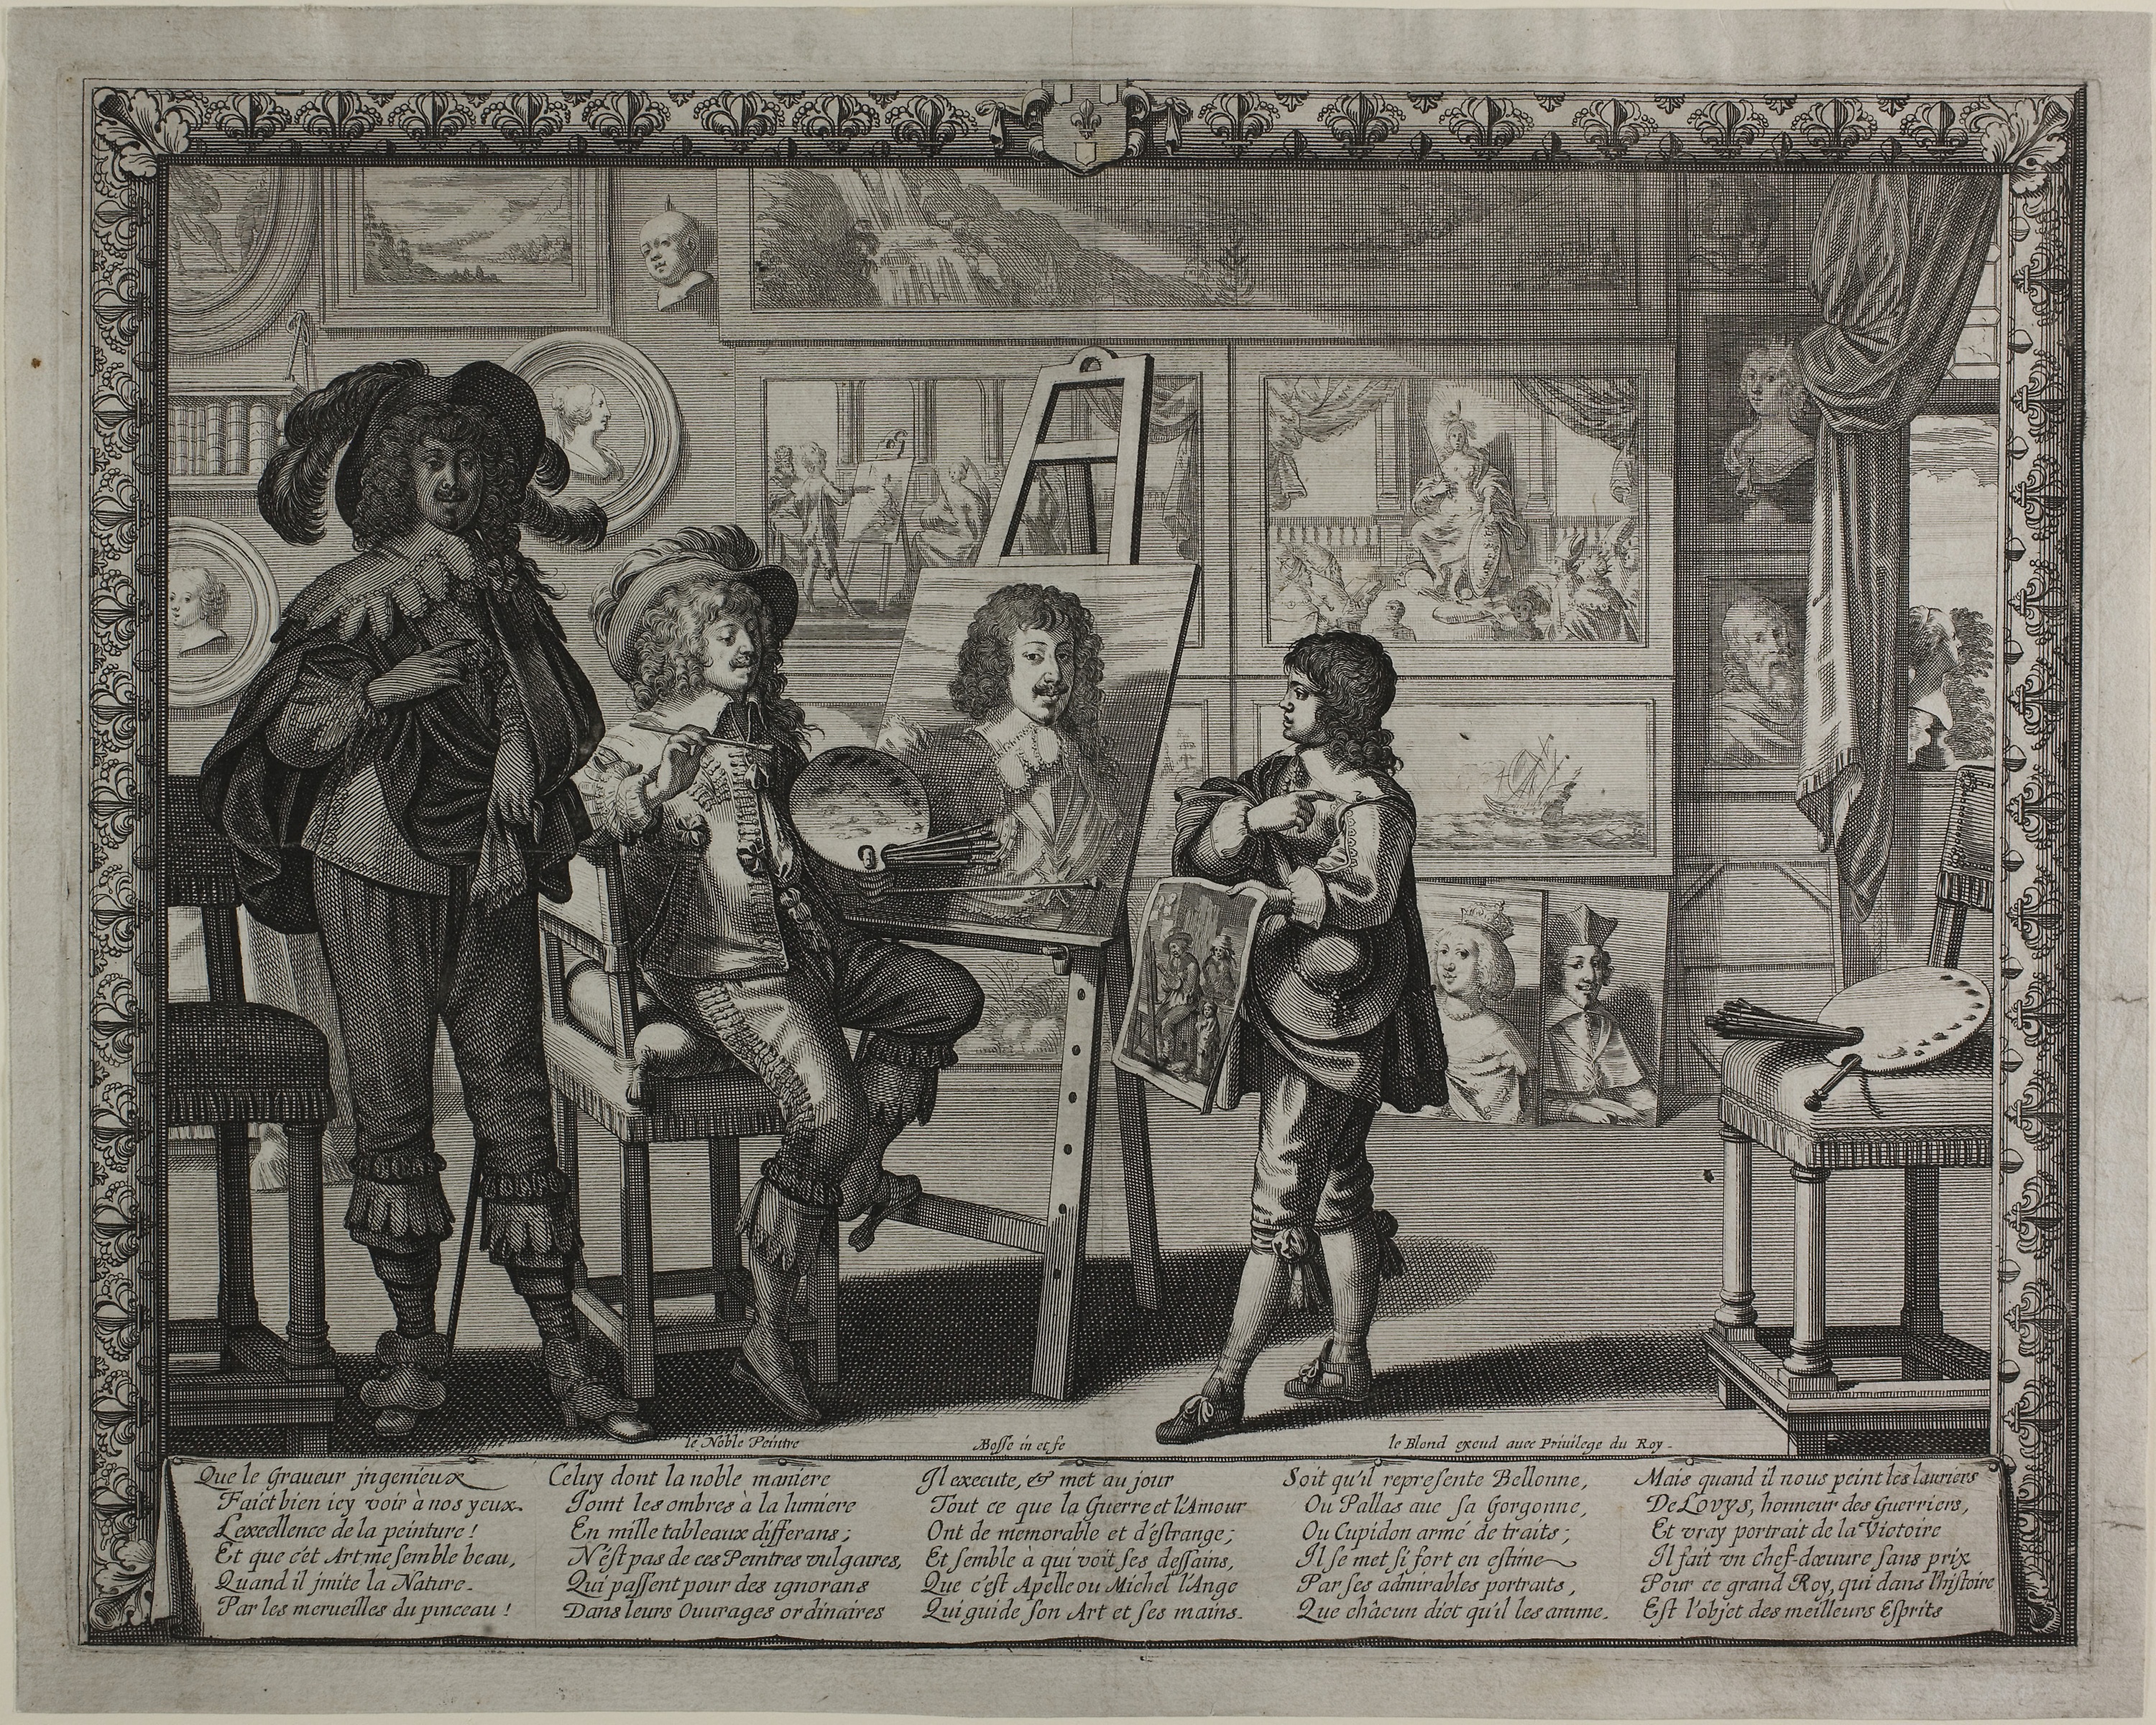
art, history, black and white, visual arts, human behavior, furniture